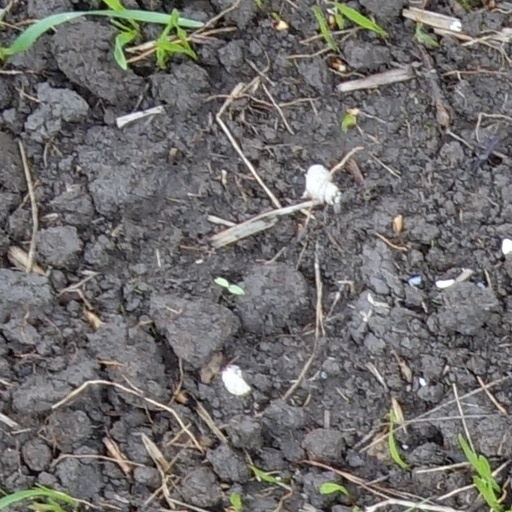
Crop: wheat